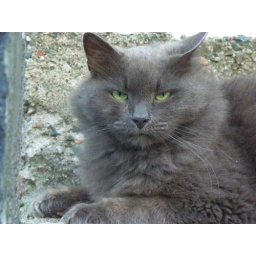
What might be the grumpiest looking cat in the universe.... longhaired gray is in fact probably the friendliest cat in the universe